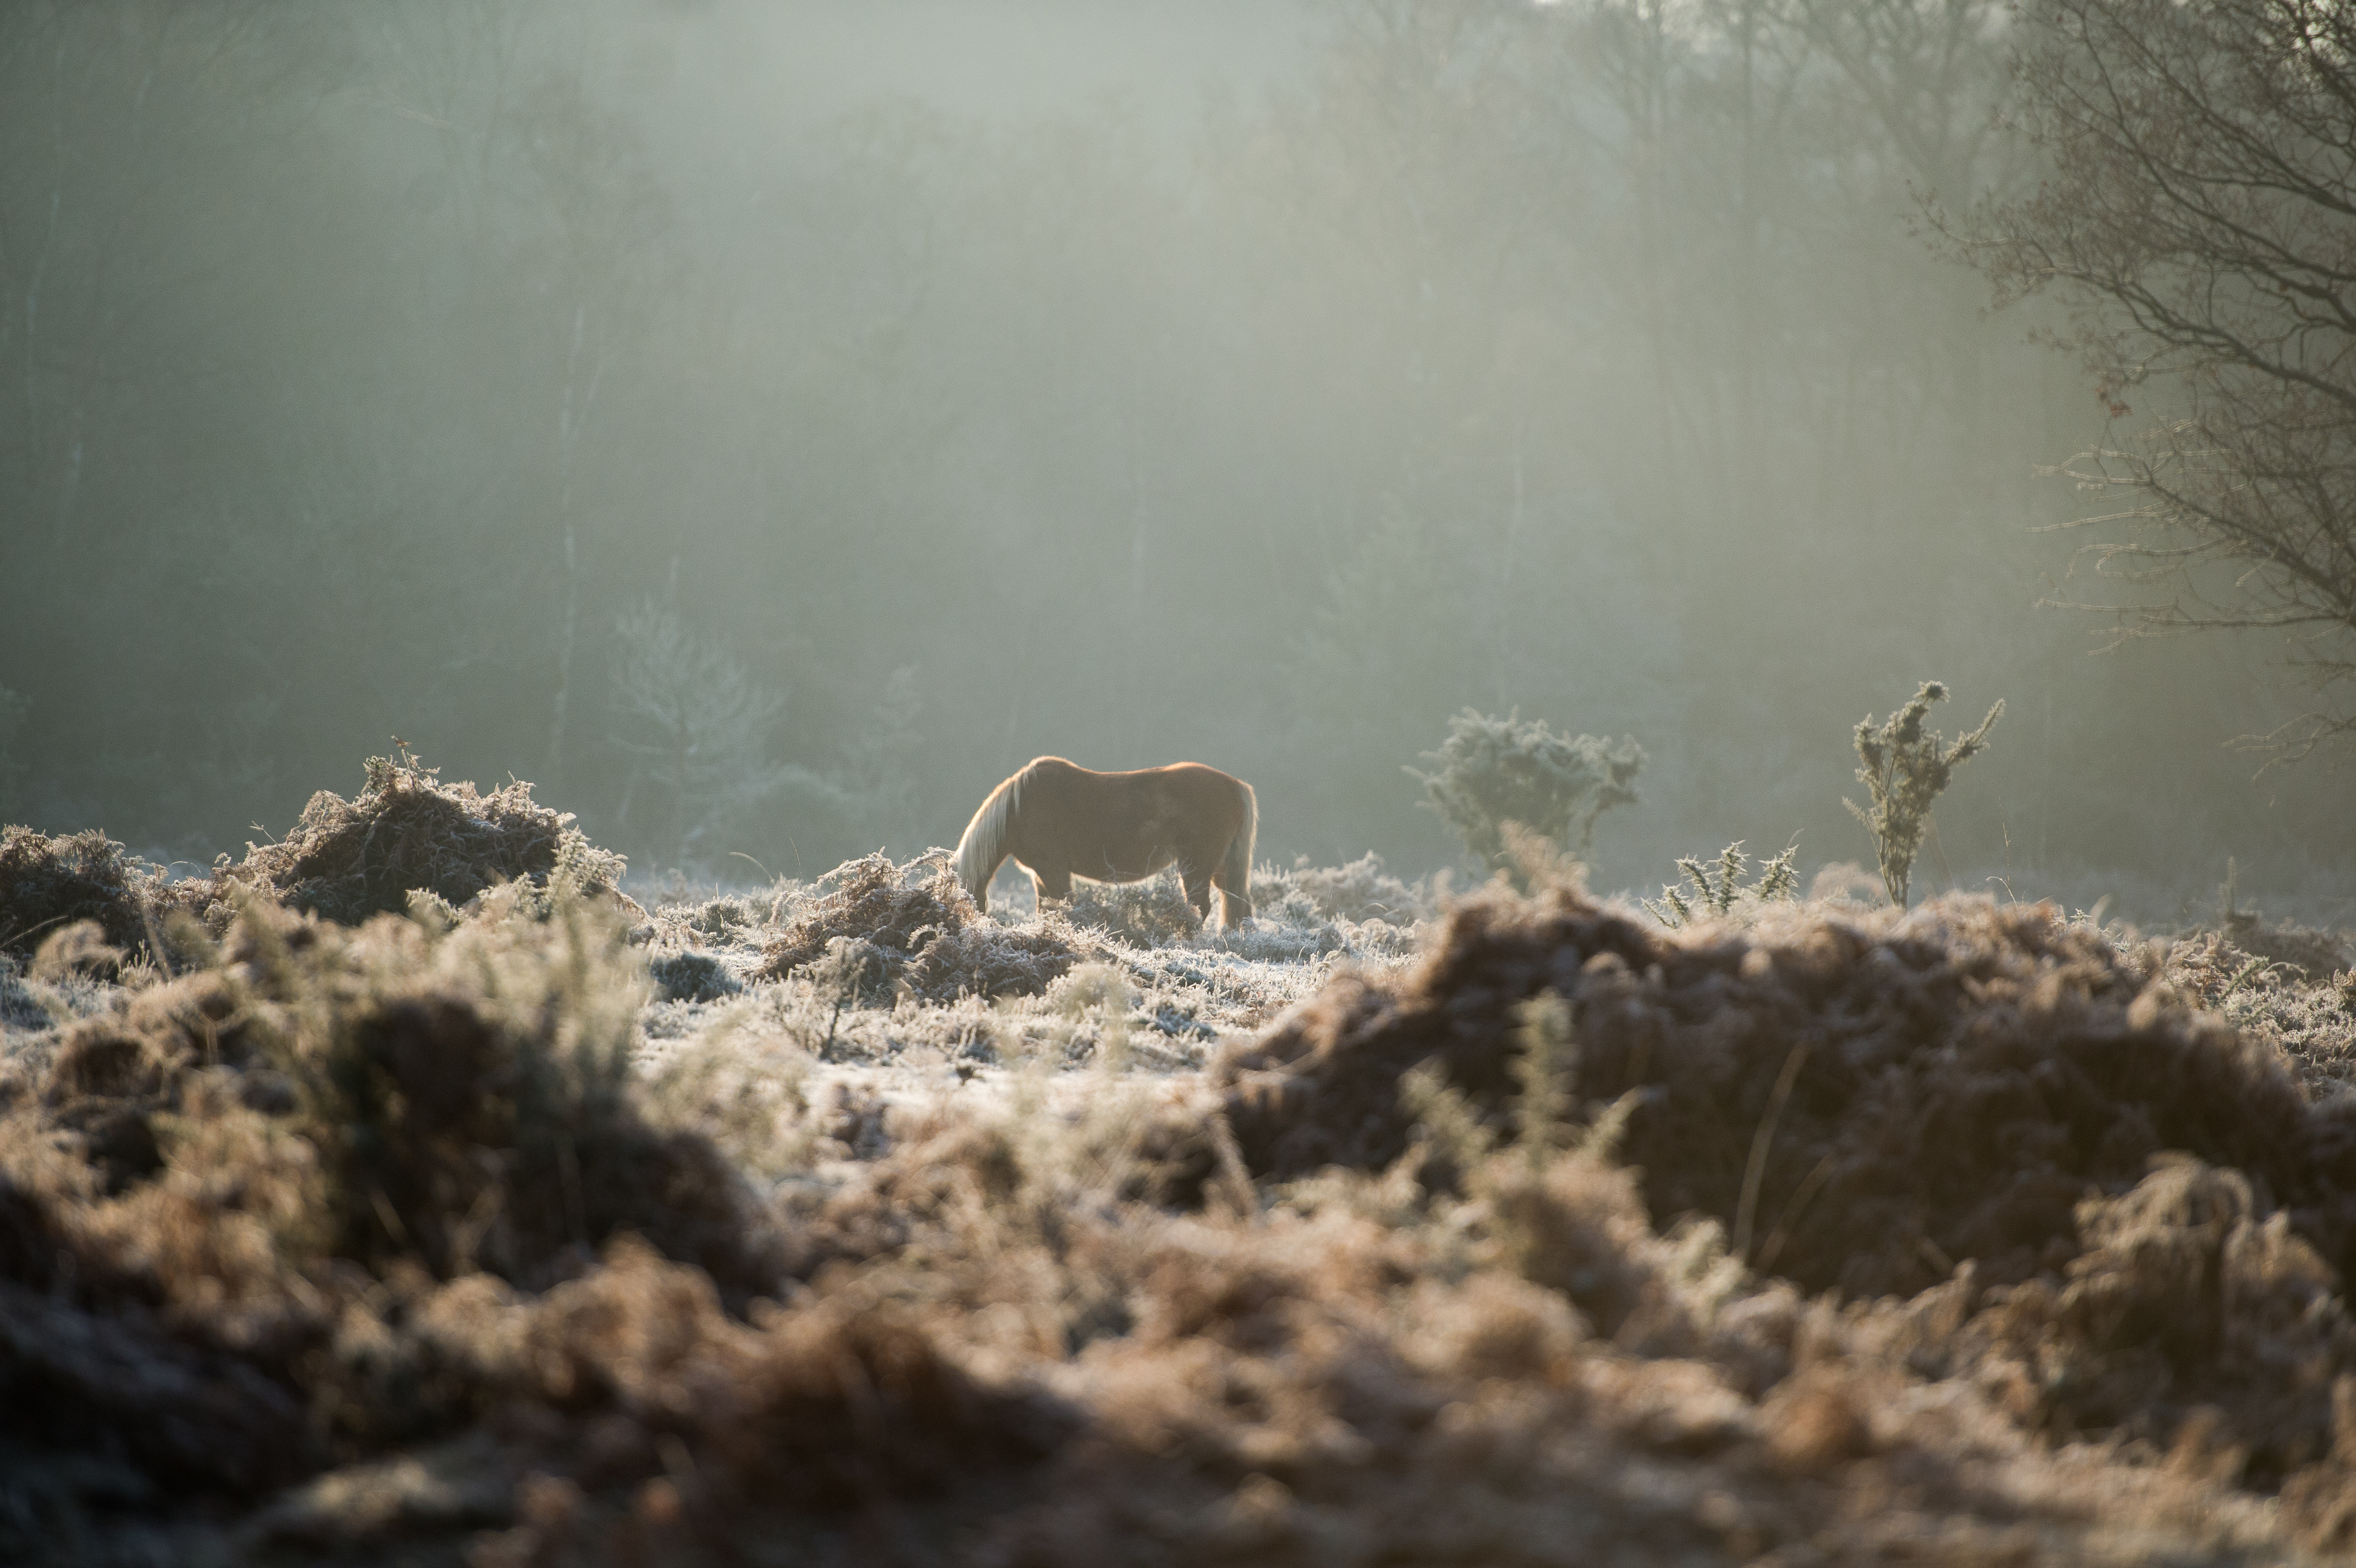
nature, atmospheric phenomenon, water, winter, cloud, rock, morning, snow, sunlight, wave, sea, reflection, frost